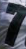
Number: 7